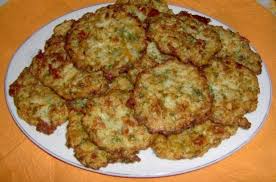
Yemek: mucver